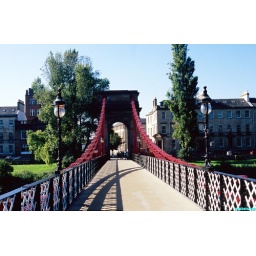
a foot bridge over the river clyde in glasgow